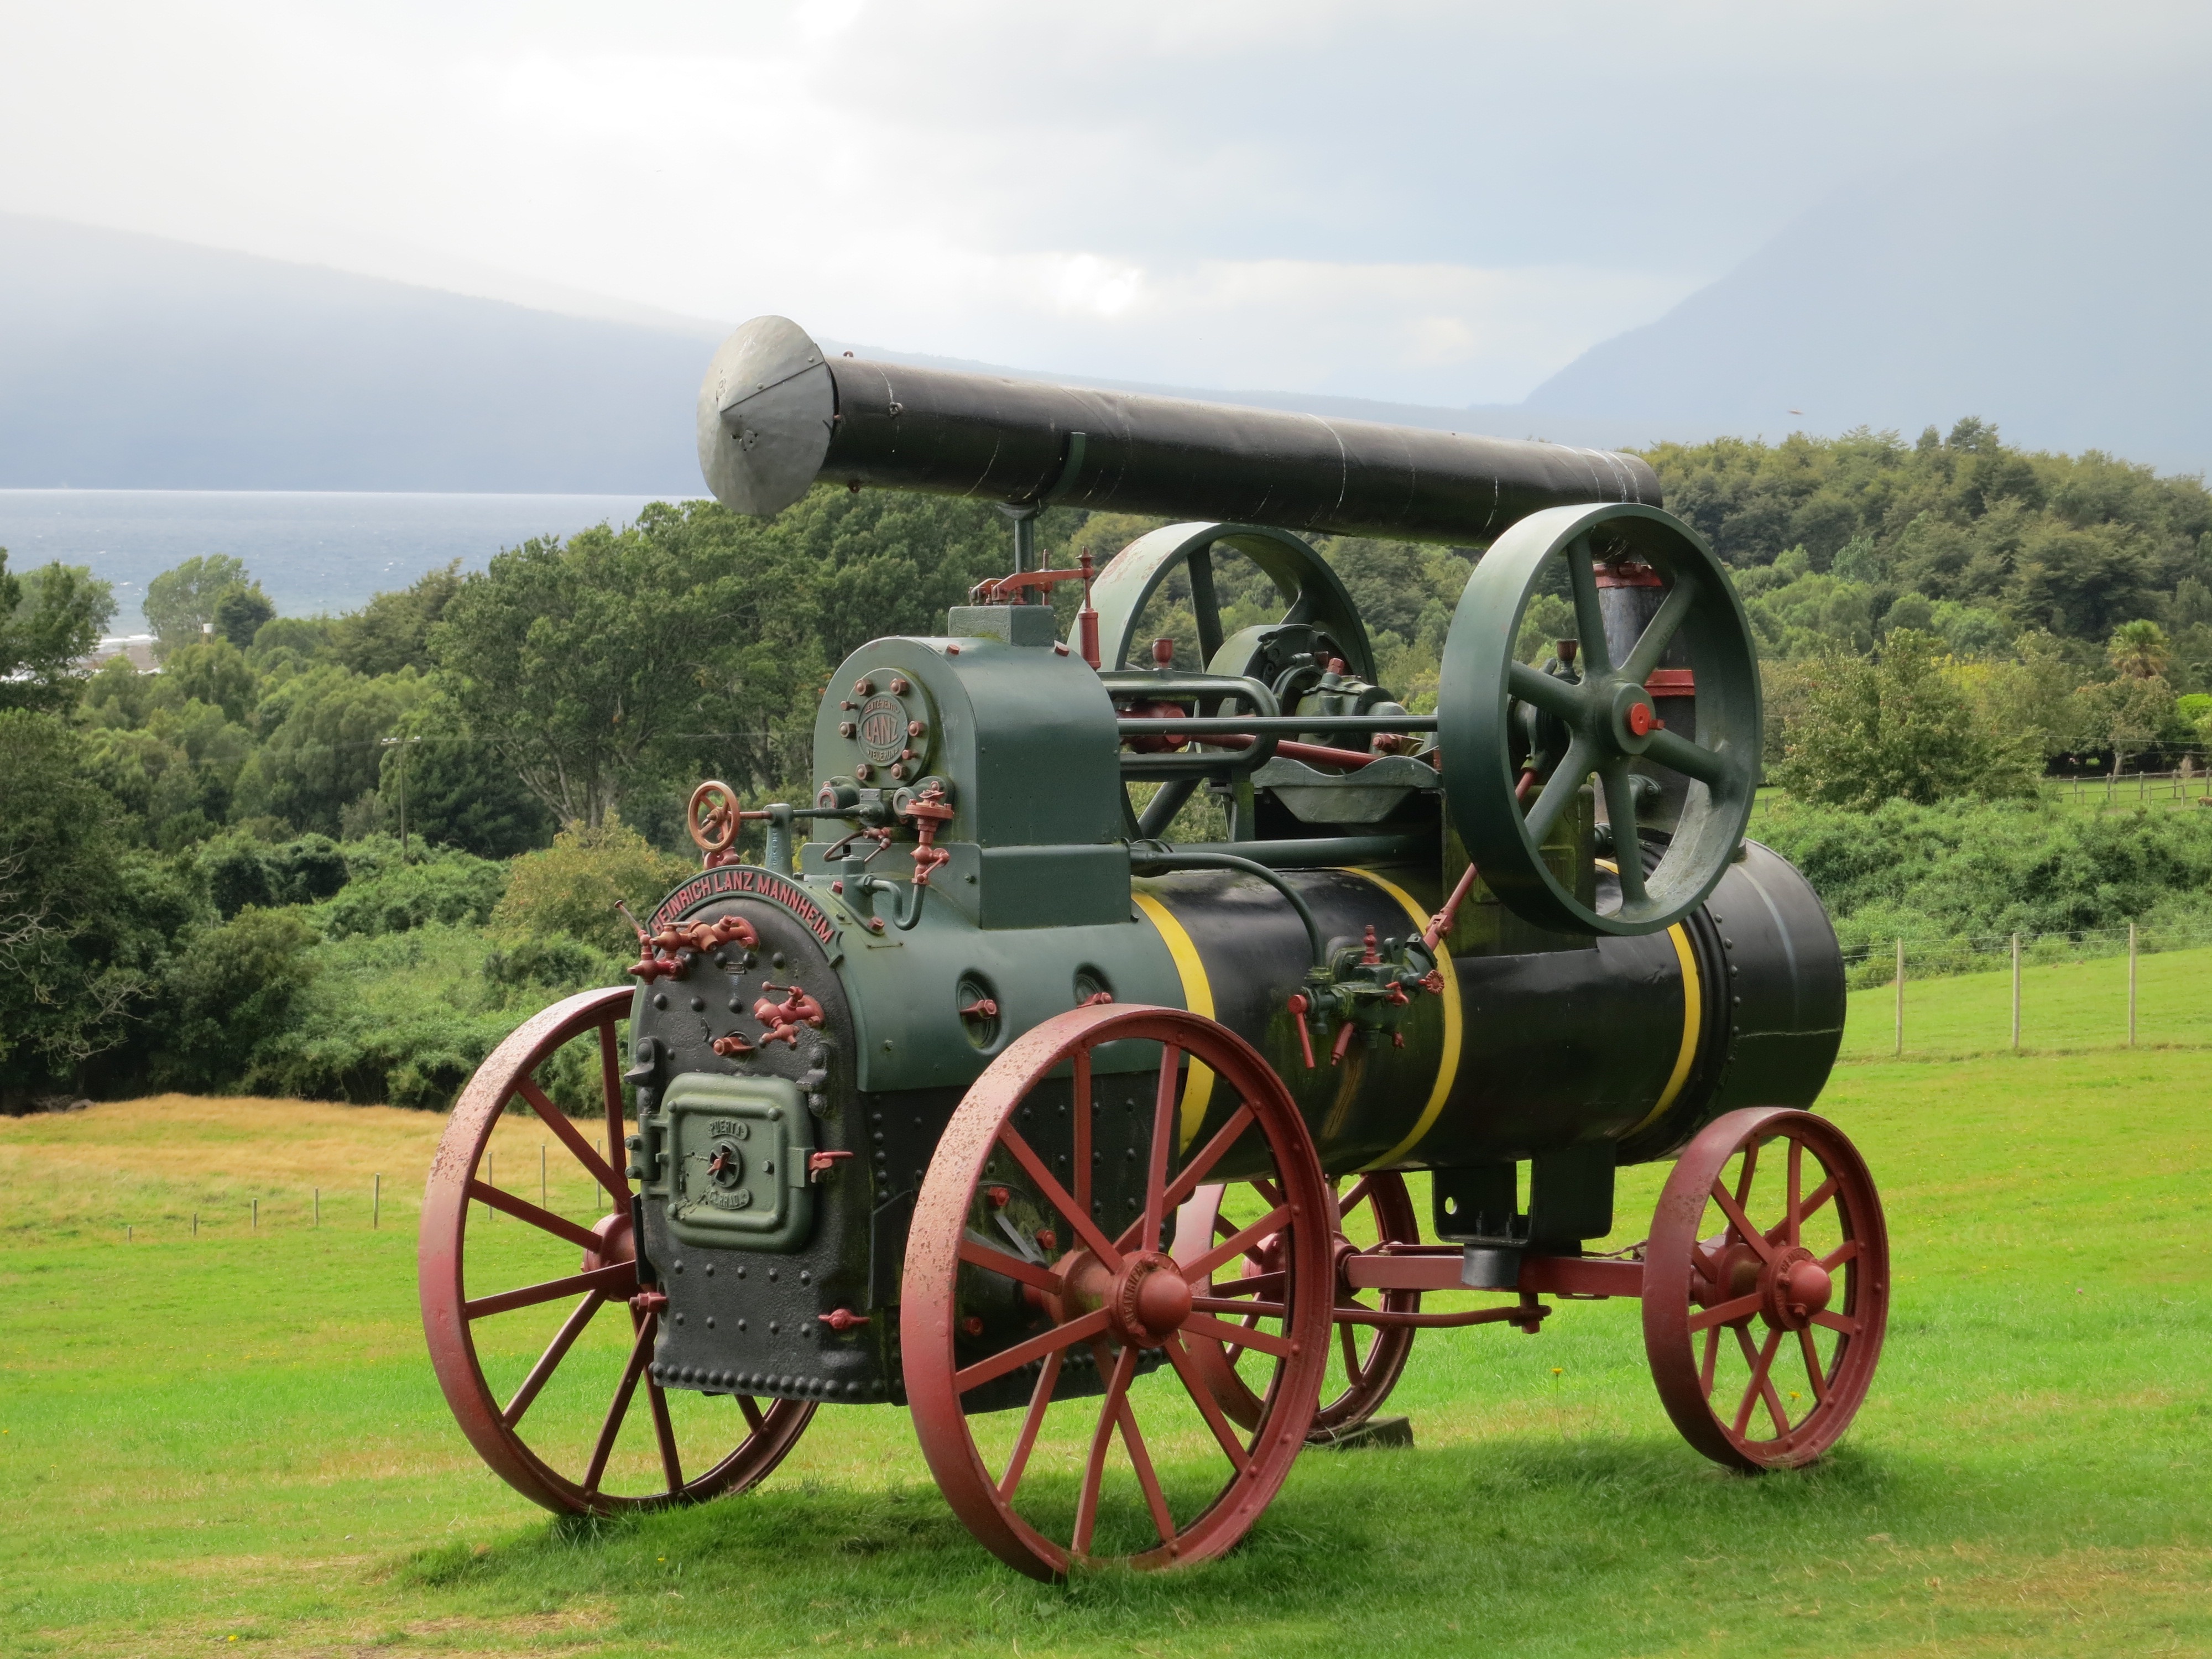
wheel, vehicle, carriage, steam engine, cannon